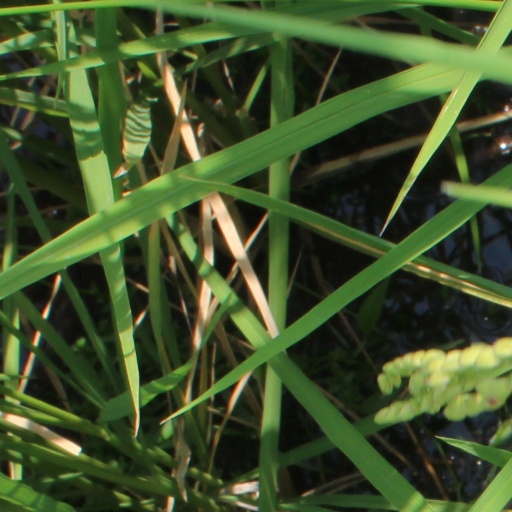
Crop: rice